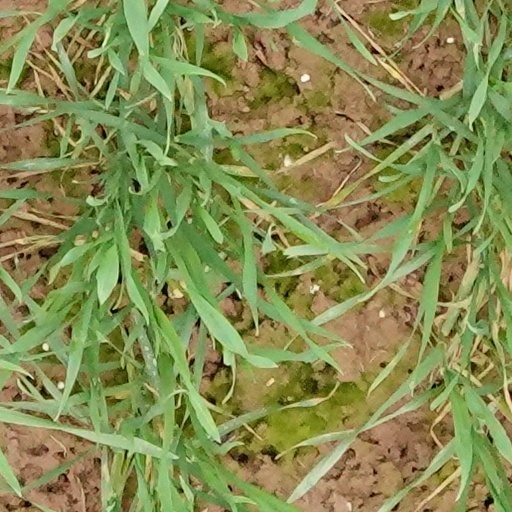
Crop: wheat